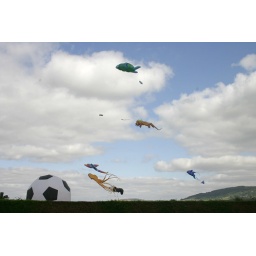
in the next field people were flying amazing giant kites in the form of animals